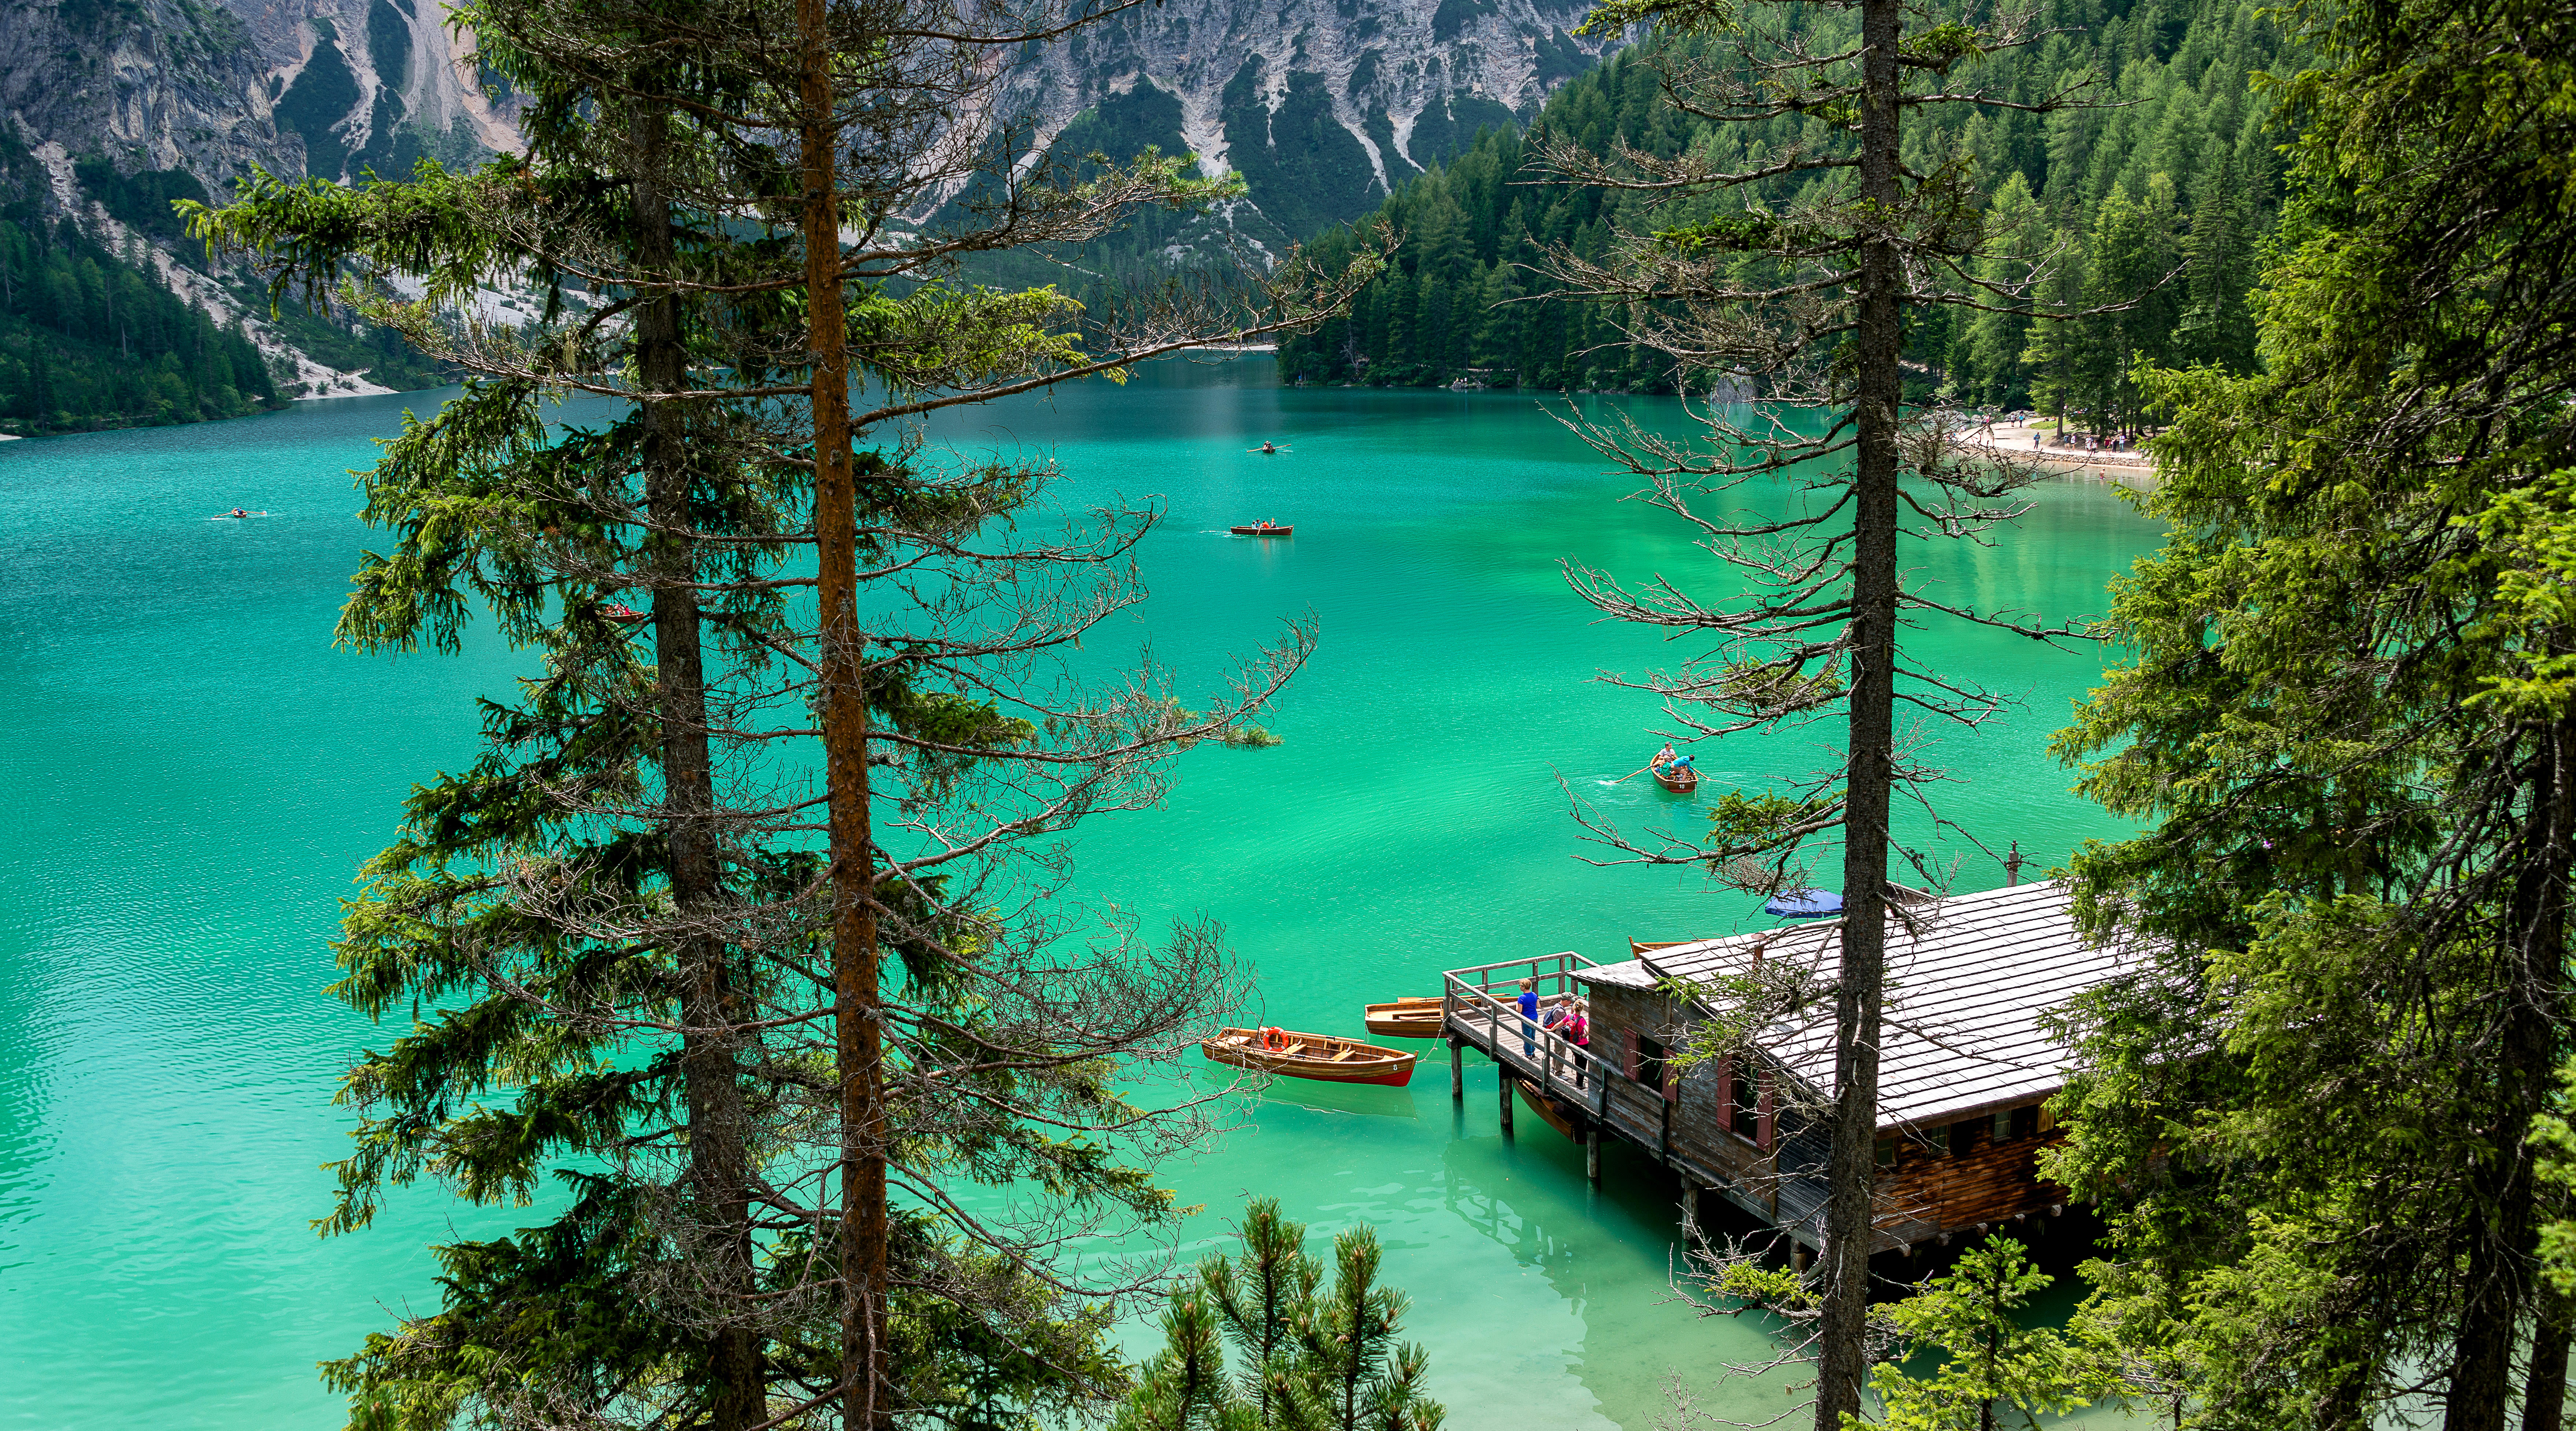
tree, water, forest, mountain, lake, reflection, scenic, cabin, body of water, trees, outdoors, woods, boats